Economy of Bosnia and Herzegovina

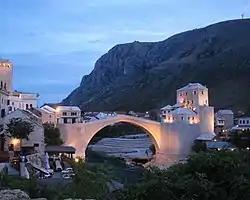
Stari Most in Mostar, a UNESCO World Heritage Site

The tourism sector has been recovering and helping the economy altogether in the process, with popular winter skiing destinations as well as summer countryside tourism.